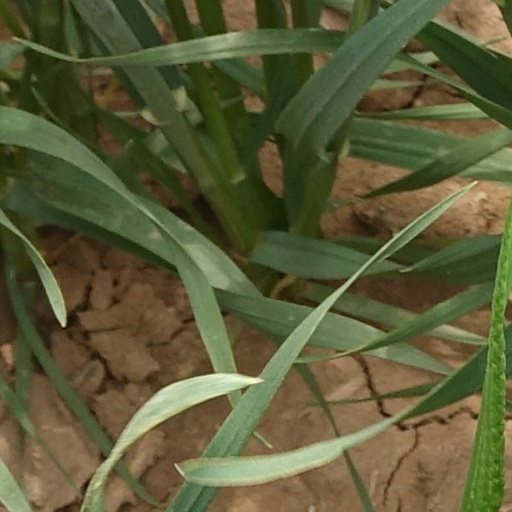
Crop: wheat